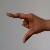
The image shows a hand gesture representing the letter 'Z' in Indian Sign Language.